Debian

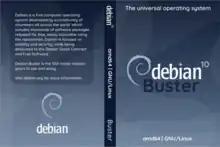
A Debian 10 Buster box cover

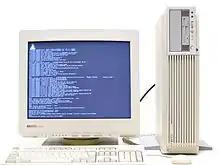
HP 9000 C110 PA-RISC workstation booting Debian Lenny

An Advanced Packaging Tool (APT) allows a Debian system to retrieve and resolve package dependencies from repositories. APT tools share dependency information and cached packages.